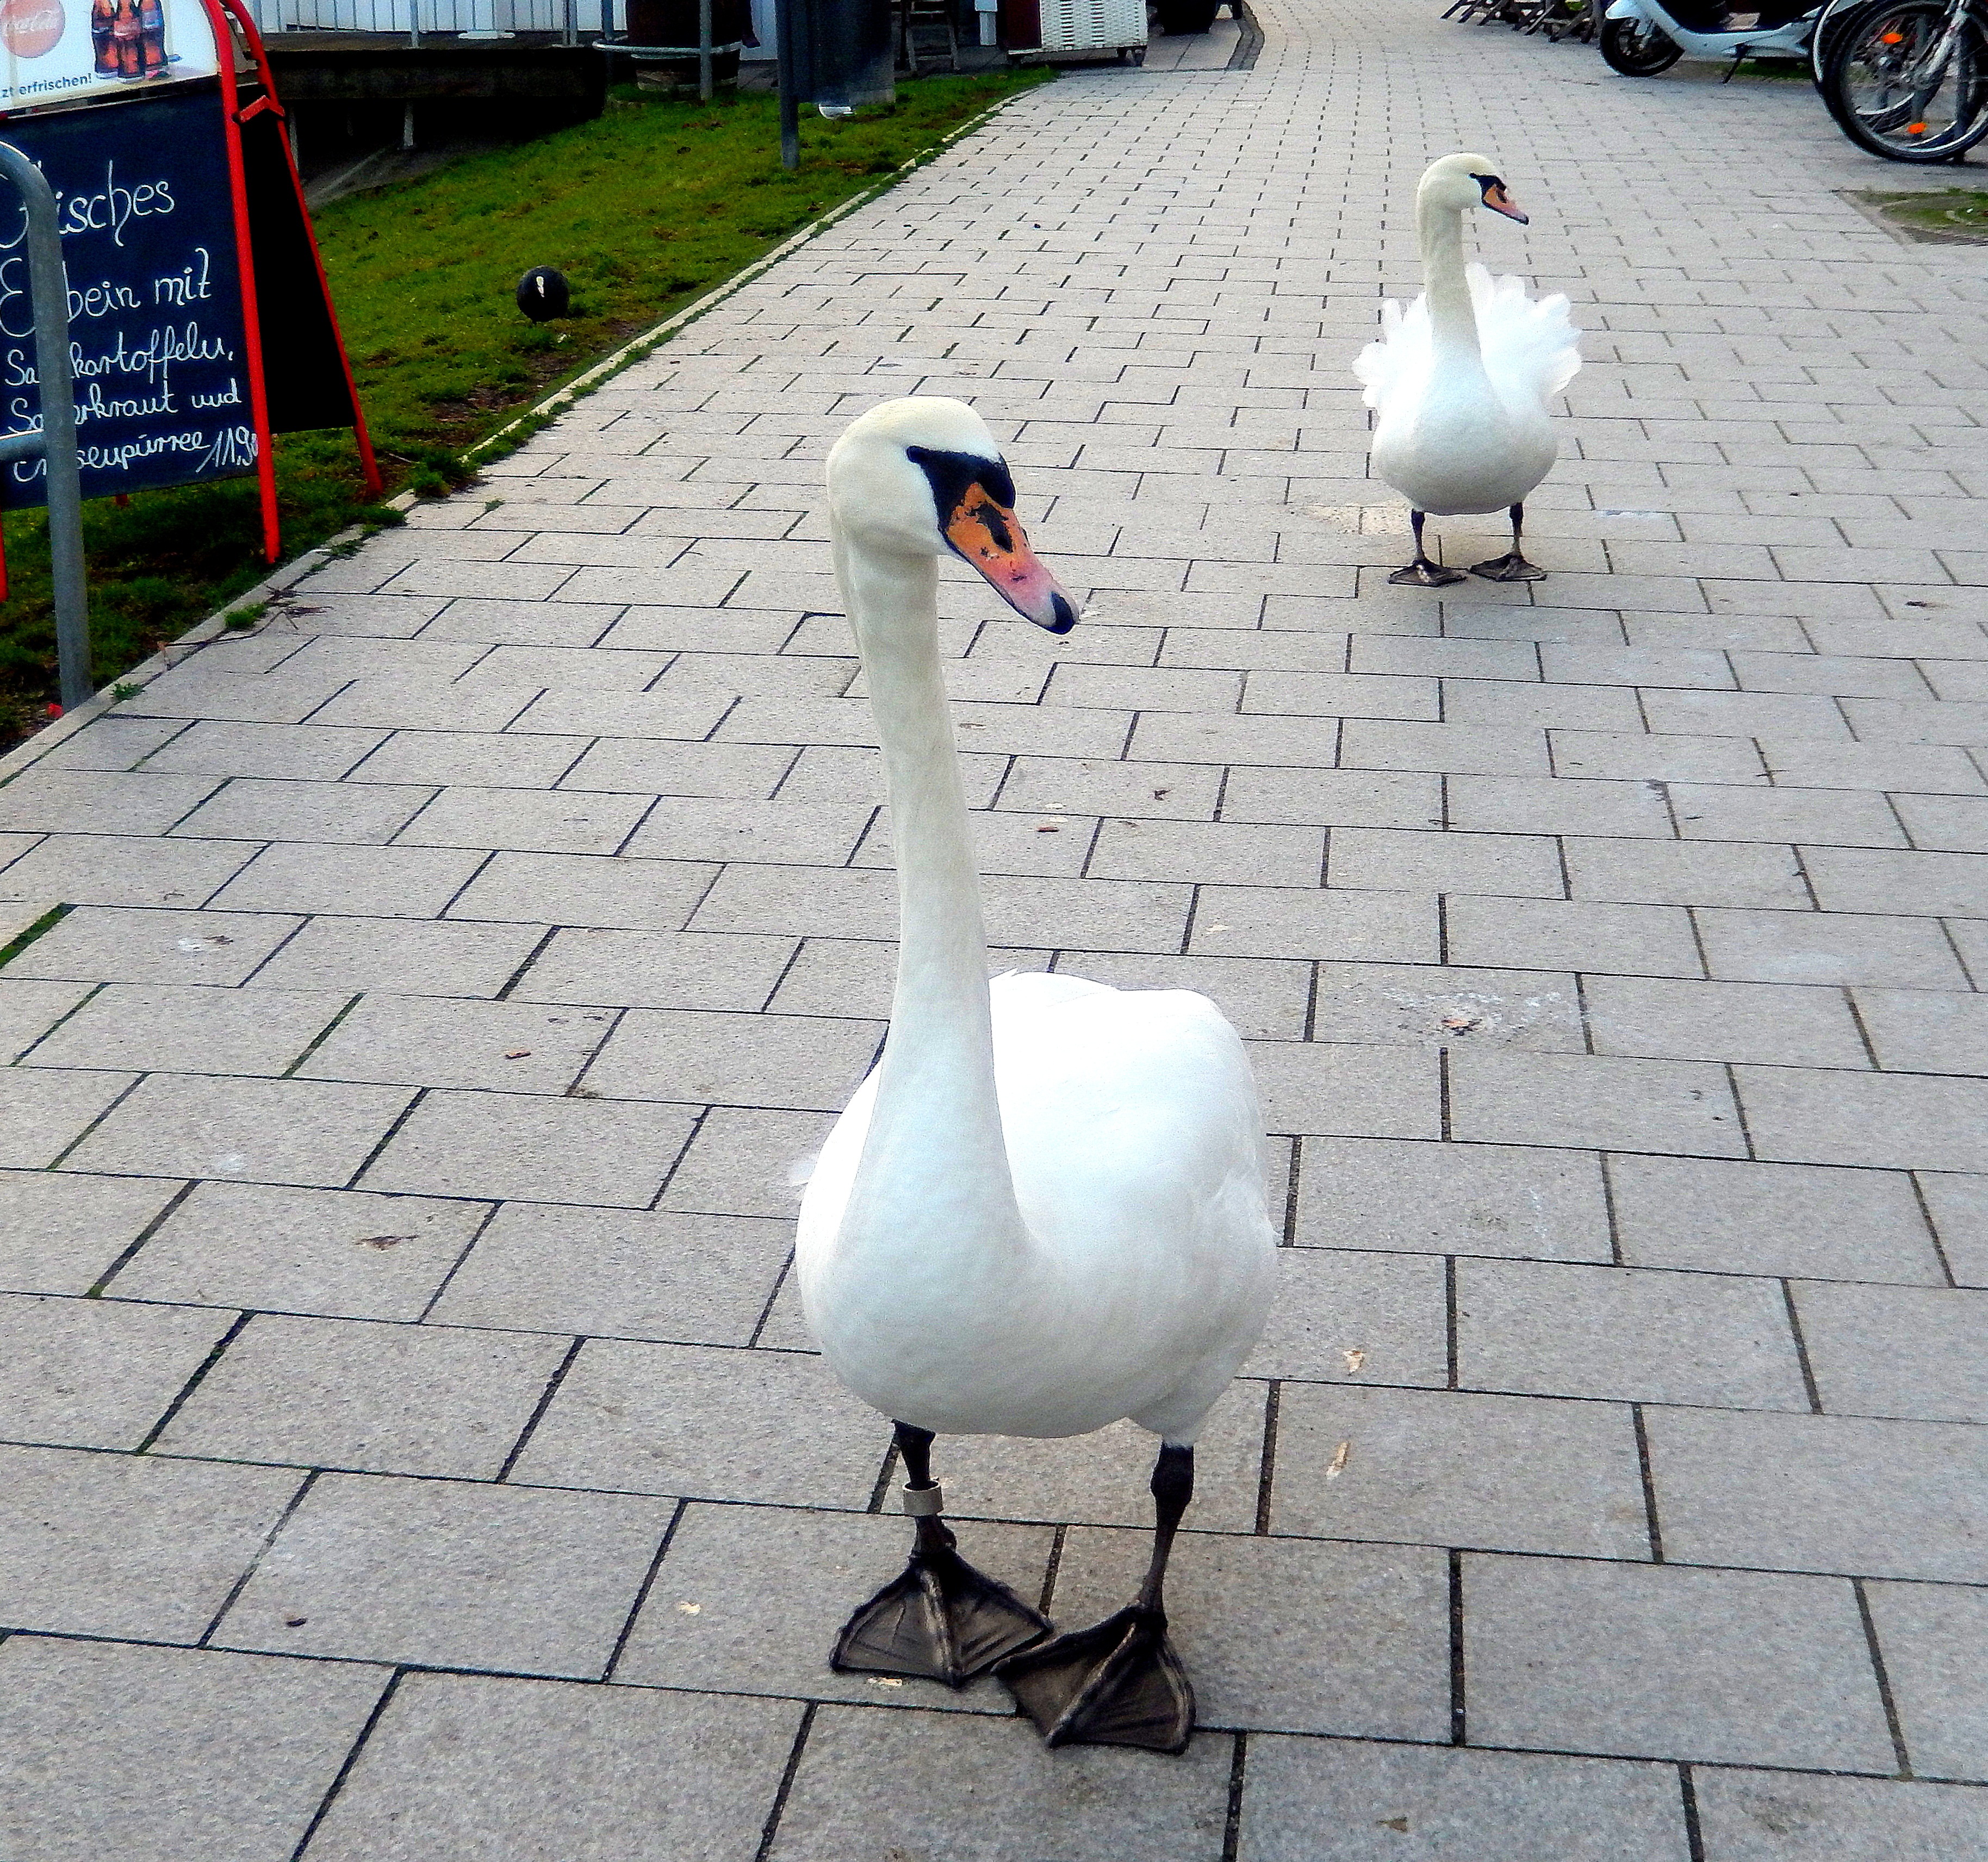
bird, wing, white, birds, swan, duck, urbanization, swans, goose, vertebrate, waterfowl, water bird, hungry, sea birds, hunger, seaside resort, ducks geese and swans